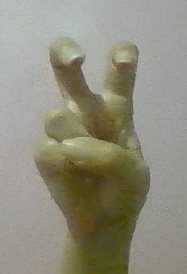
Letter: toot